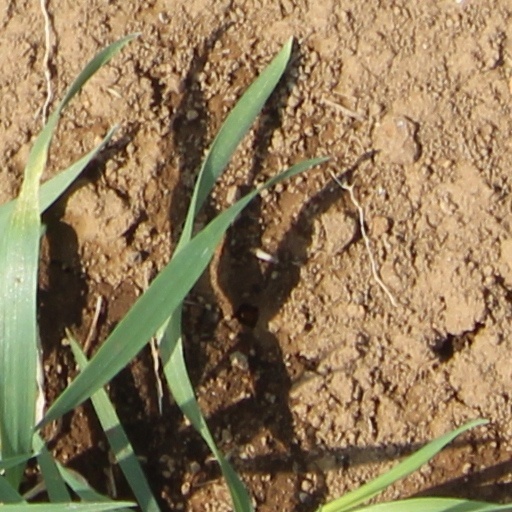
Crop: wheat